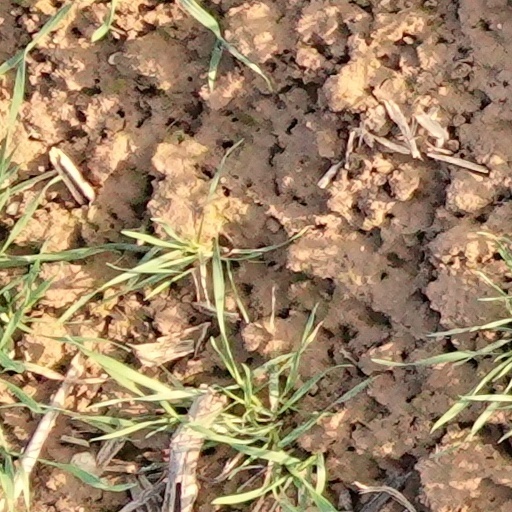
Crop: wheat